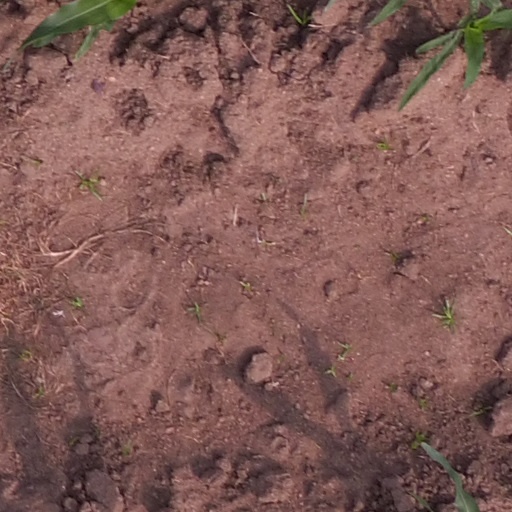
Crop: maize; corn